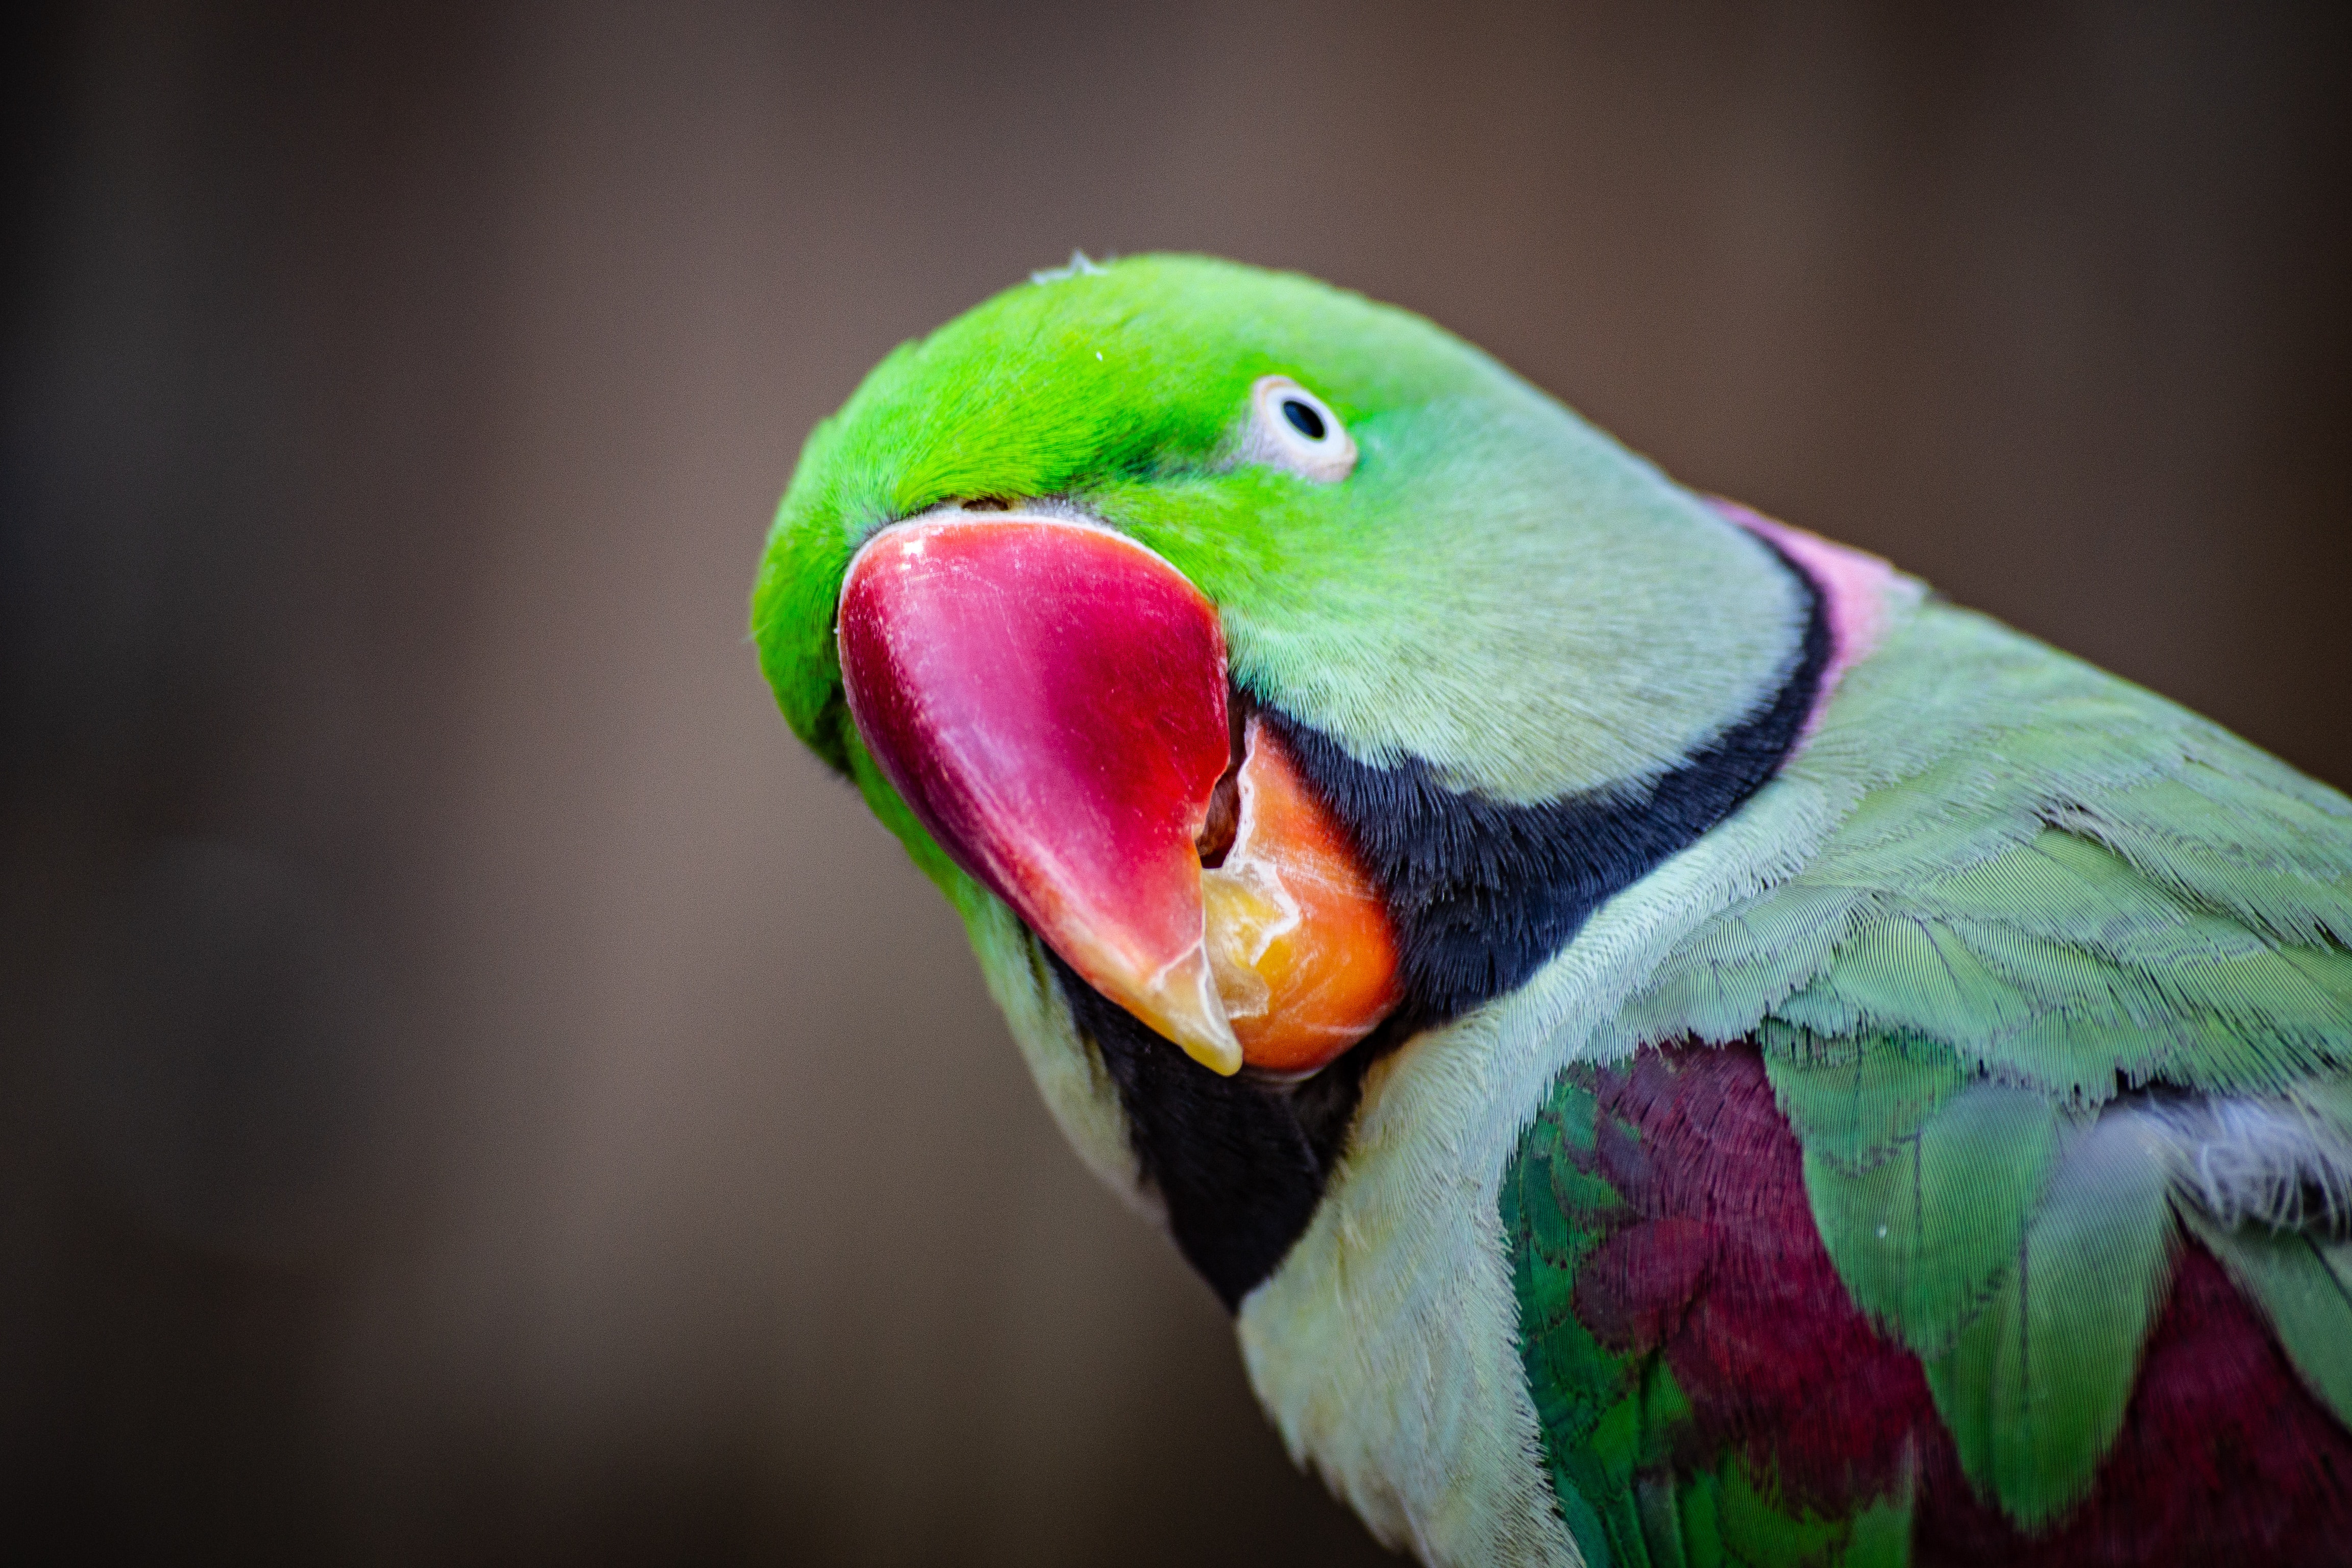
bird, vertebrate, beak, parakeet, parrot, close up, budgie, wing, organism, lovebird, adaptation, photography, macro photography, piciformes, feather